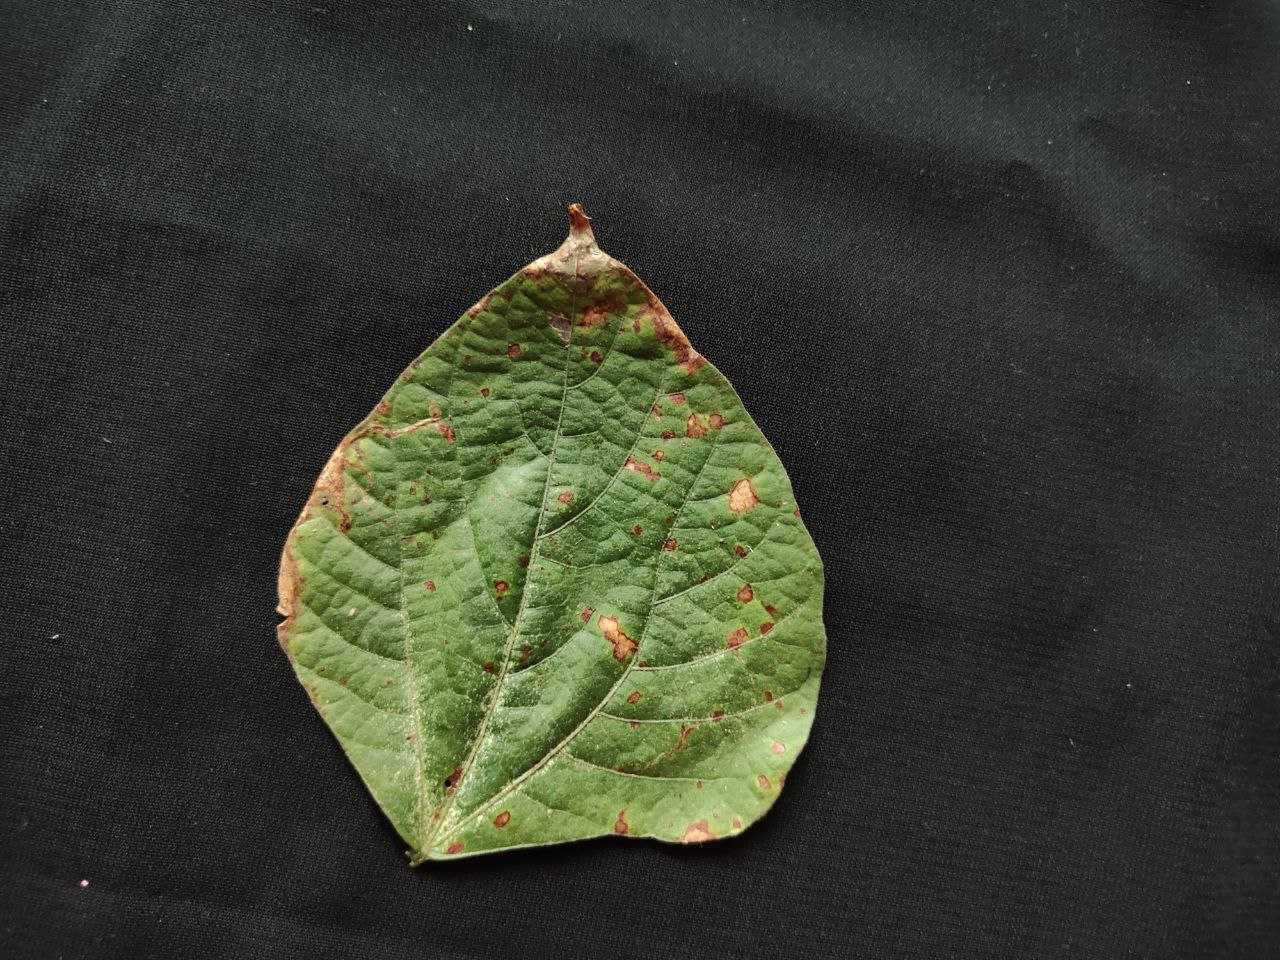
Crop: bean
Leaf condition: Rust